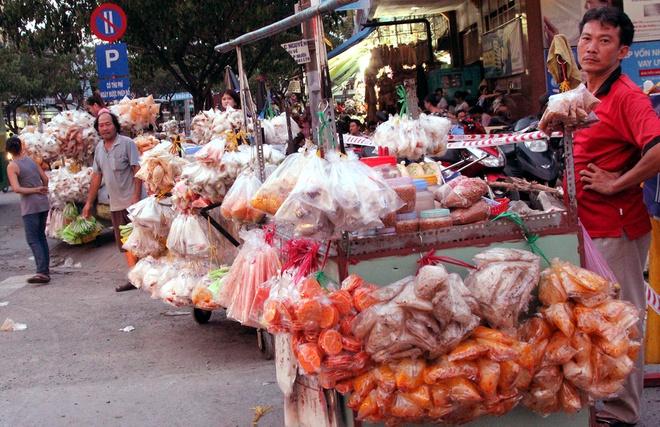
có nhiều túi hàng được bày bán ở trên những cái xe đẩy hàng